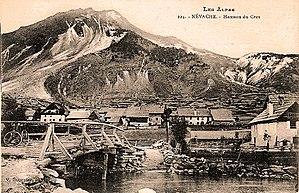
Celliers du hameau de Cros
Névache est une commune française située dans le département des Hautes-Alpes, en région Provence-Alpes-Côte d'Azur.